History of Washington (state)

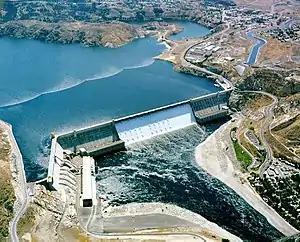

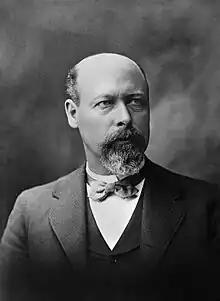
Republican Governor Henry McBride, who successfully fought against the railroads and preserved many Populist policies.

After the passage of the Enabling Act of 1889, Washington became the 42nd state in the United States on November 11, 1889. The proposed state constitution, passed by a four-to-one ratio, originally included women's suffrage and prohibition, but both of these issues were defeated and removed from the accepted constitution. Women had previously been given the vote in 1883 by the Washington Territorial Legislature, but the right was rescinded in 1887 by the Washington Territorial Supreme Court as a response to female support of prohibition. Despite these initial defeats, women in the Pacific Northwest received the right to vote earlier than the rest of the country, with Washington passing a suffrage amendment in 1910. Prohibition followed in 1916, two years before the rest of the nation.